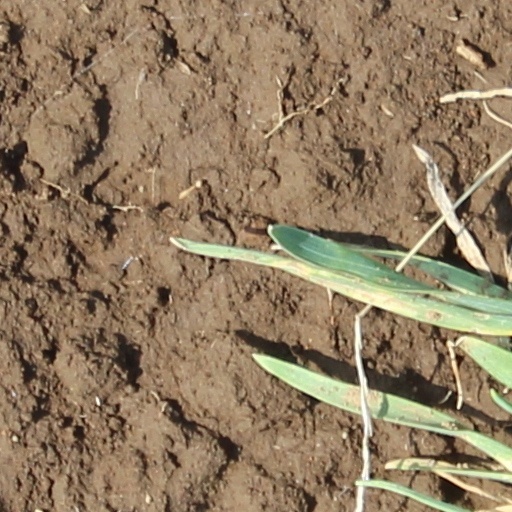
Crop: wheat